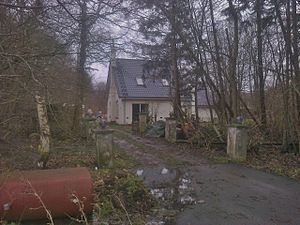
Aarhus-Hammel-Thorsø Jernbane / Standsningssteder / Bevarede stationsbygninger
Lillering Station
"Aarhus-Hammel-Thorsø Jernbane – eller Hammelbanen – var en dansk privatbane 1902-56, der strakte sig fra ""Hammelbanegården"" i Aarhus til Hammel by.